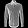
Label: Shirt